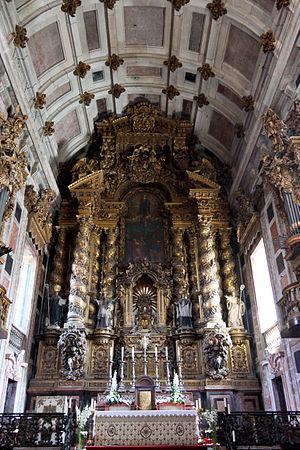
La Cathédrale de Porto est une église forteresse du XIIᵉ siècle sise dans le centre historique de la vieille ville de Porto. De style roman, elle est remaniée aux XVIIᵉ et XVIIIᵉ siècles, mais n’en est pas moins un des monuments les plus anciens de la ville. Elle est dédiée au culte catholique et voisine du palais épiscopal.